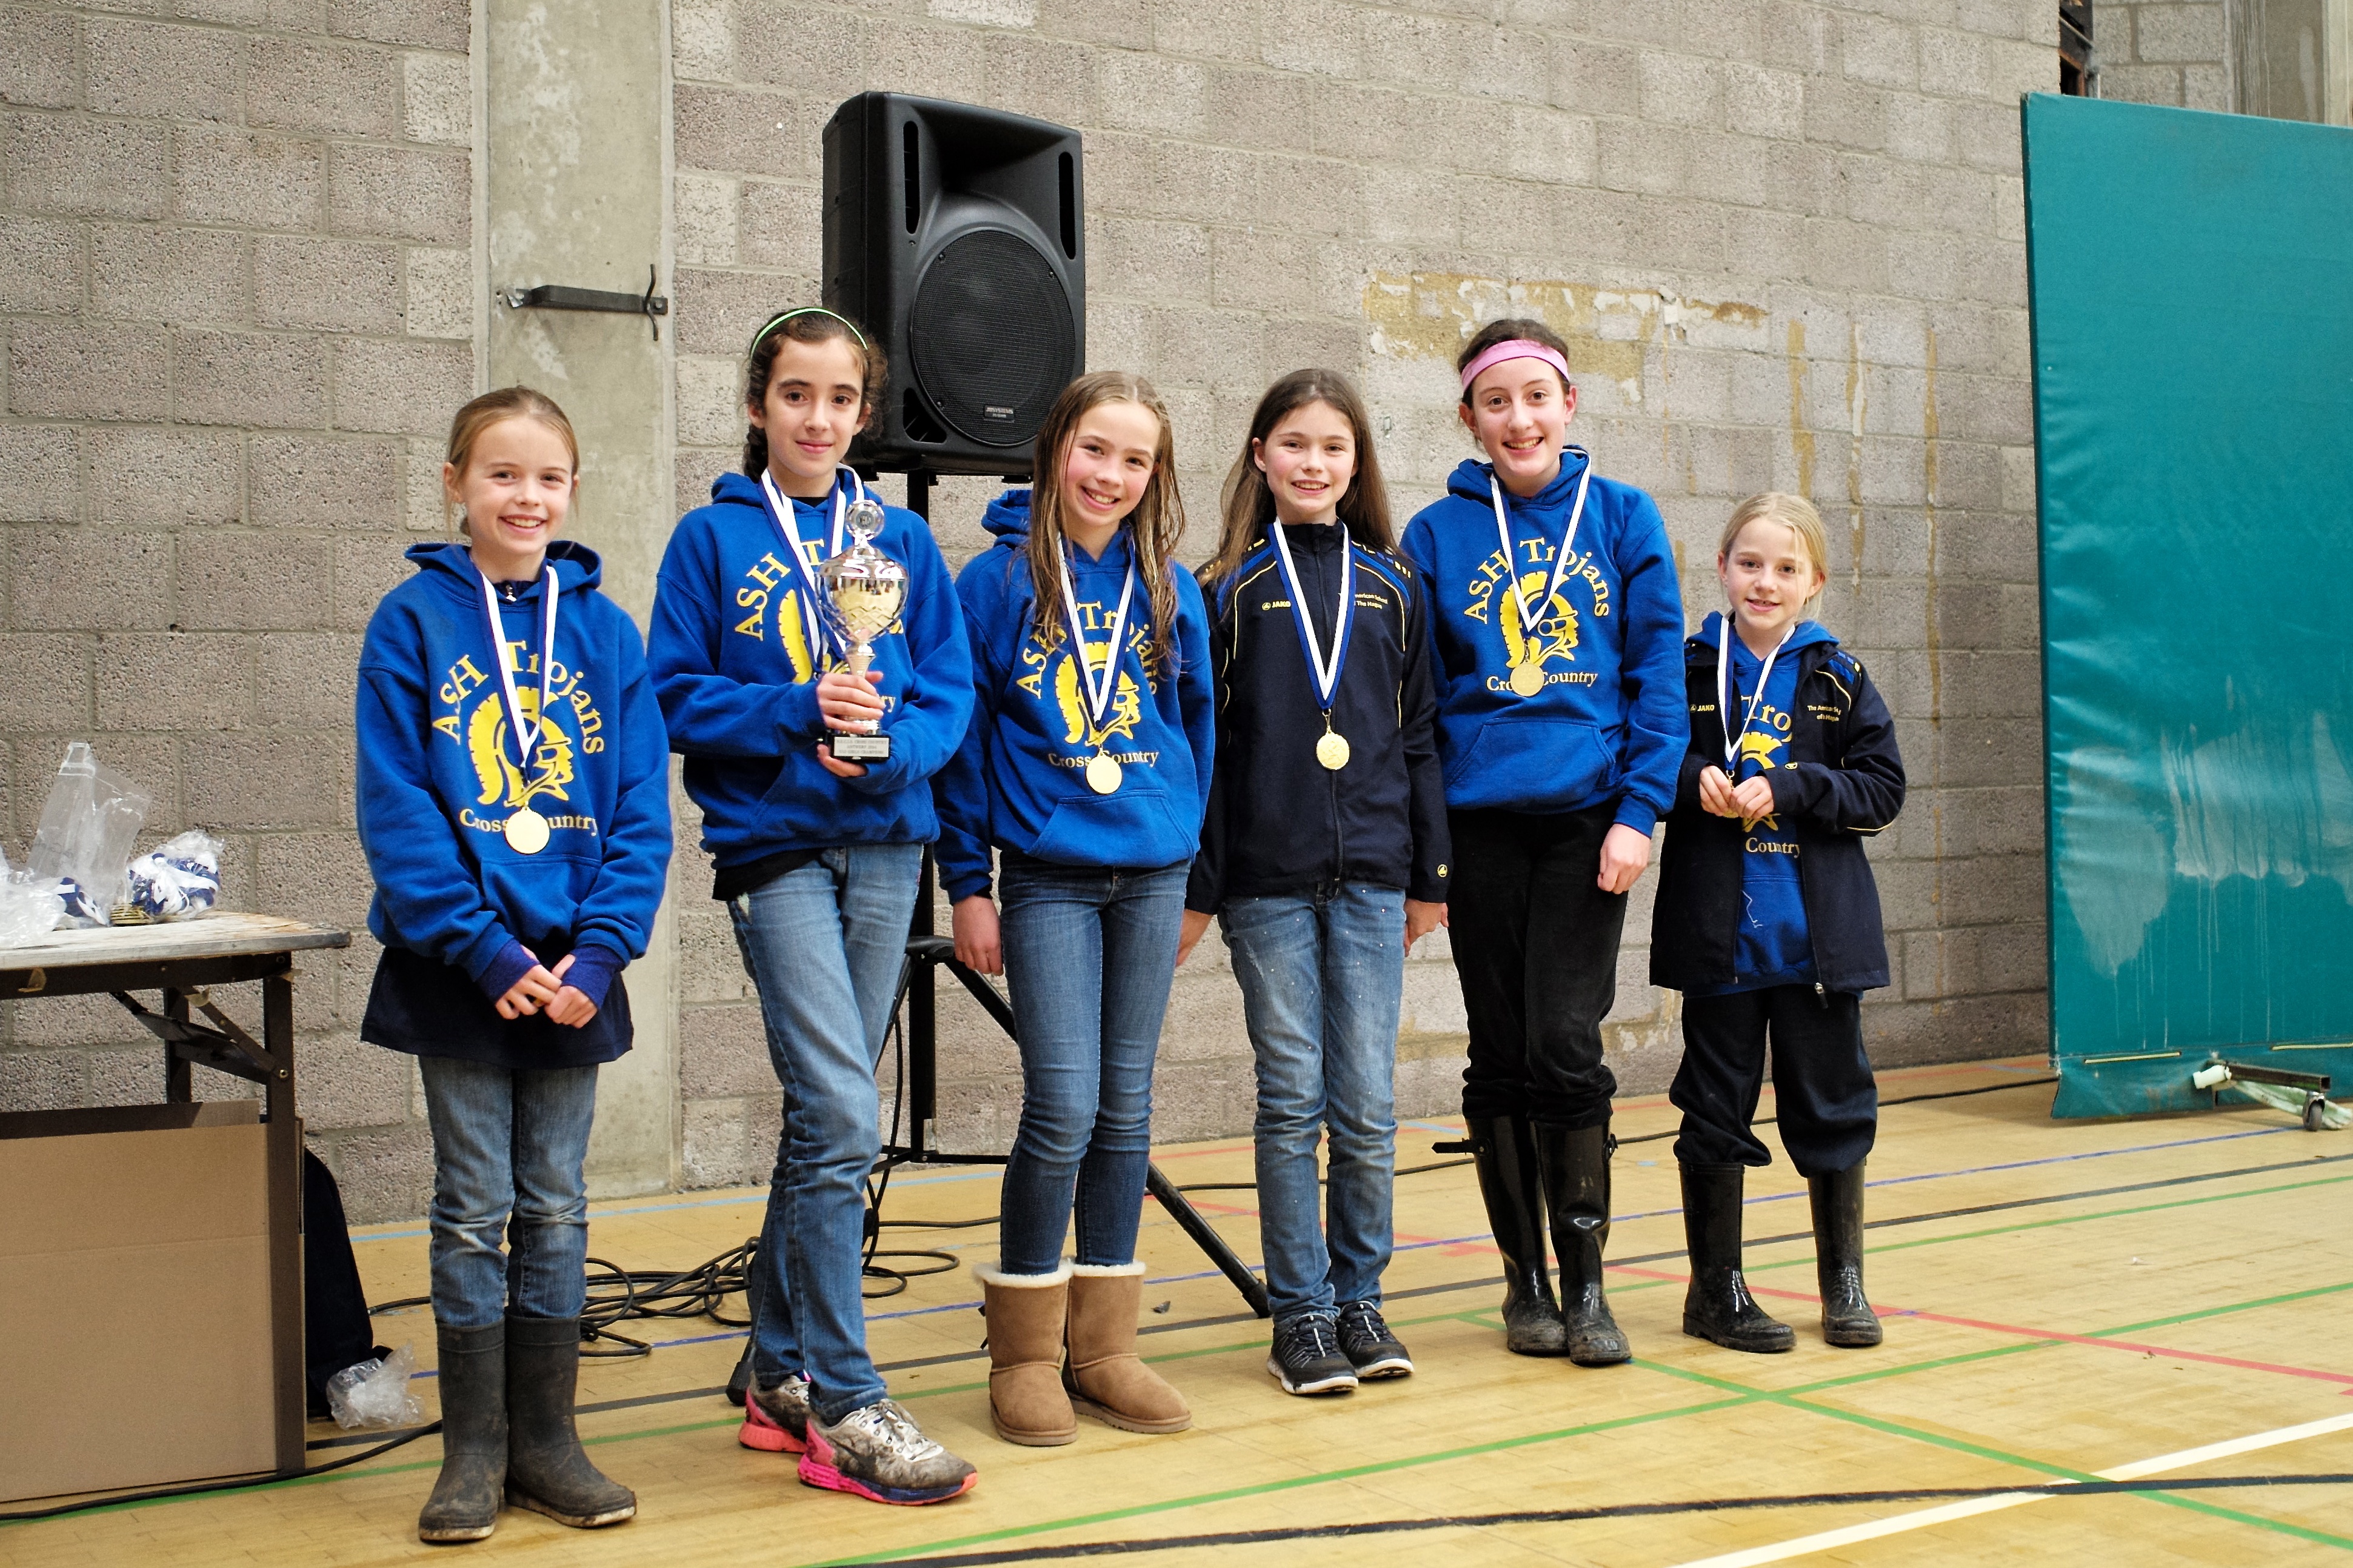
team, sports, tournament, competition event